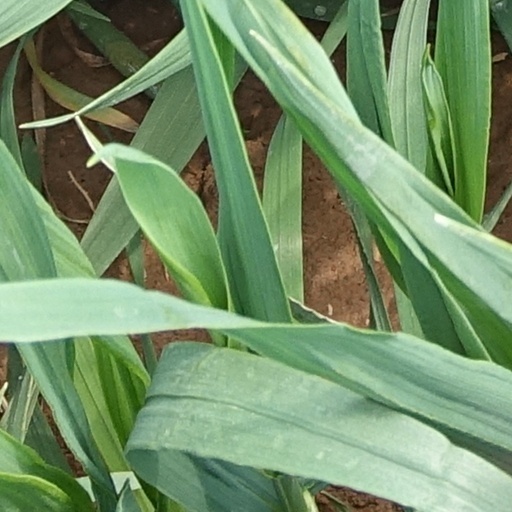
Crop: wheat